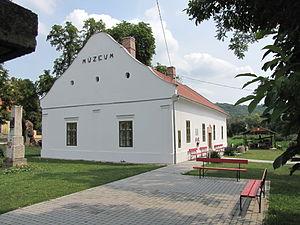
Penc est un village et une commune du comitat de Pest en Hongrie.